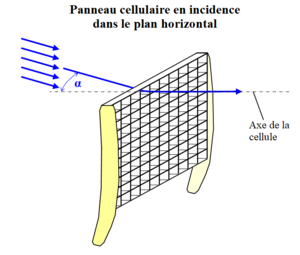
Panneau cellulaire en incidence
Les ailettes en grille ou panneaux cellulaires sont un type d'empennage ou de gouverne de vol utilisé sur les fusées et les missiles ou bombes à la place des gouvernes ou des empennages plus conventionnels, tels que les ailettes planes, afin d'assurer leur stabilité aérodynamique ou leur manoeuvrabilité.